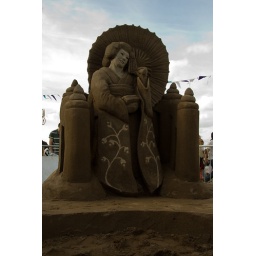
sand statue of a Chinese woman against blue sky background, portrait photo